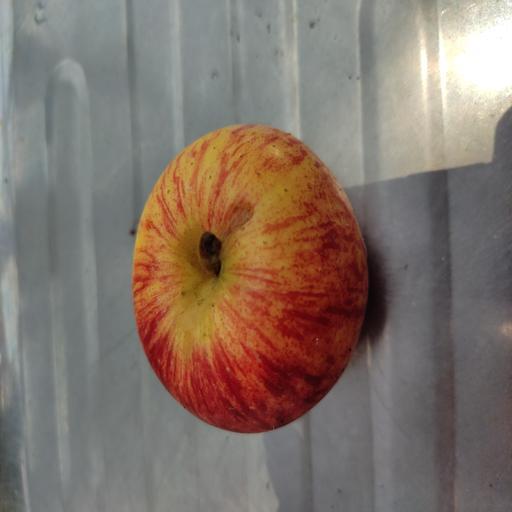
Crop type: Apple_Gala